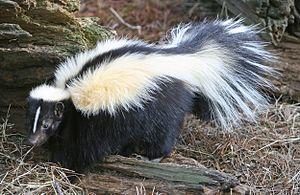
Skunks rayé ou mouffette (Mephitis mephitis)
Cette liste commentée recense la mammalofaune au Royaume-Uni. Elle répertorie les espèces de mammifères britanniques actuels et celles qui ont été récemment classifiées comme éteintes. Comme ici ne sont référencés que les nations constitutives et les dépendances de la Couronne, cette liste ne comptabilise pas les animaux présents dans Akrotiri et dans Dhekelia, qui sont des bases militaires souveraines situées à Chypre, ni des territoires britanniques d'outre-mer, qui sont des régions disséminées un peu partout dans le monde.
Cette liste commentée recense la mammalofaune en Europe. Elle répertorie les espèces de mammifères européens actuels et celles qui ont été récemment classifiées comme éteintes. Comme ici n'est référencé que l'Europe dans ses limites géographiques les plus communément admises, cette liste ne comptabilise pas les animaux présents dans les îles Canaries, Madère, le Groenland, la Sibérie, la partie asiatique de la Transcaucasie, l'Anatolie et Chypre.
Cette liste commentée recense la mammalofaune aux Pays-Bas européens. Elle répertorie les espèces de mammifères néerlandais actuels et celles qui ont été récemment classifiées comme éteintes. Comme ici ne sont référencés que les Pays-Bas européens, cette liste ne comptabilise pas les animaux présents dans les Pays-Bas caribéens et dans les autres anciens membres des Antilles néerlandaises, qui sont des îles situées aux petites Antilles.